Yosra El Lozy

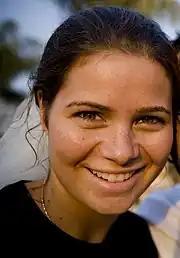
Yosra El Lozy in 2008

Yosra El Lozy (born August 8, 1985) is an Egyptian actress. She has received many awards from regional and international film festivals. She has won various awards for her acting in "Qobolat Masrouqa" (2008), "Bel-Alwan el-Tabe'eya" (2009), "Heliopolis" (2010) and "Microphone" (2011). She has also provided voice dubbing in Arabic for several films and television series.